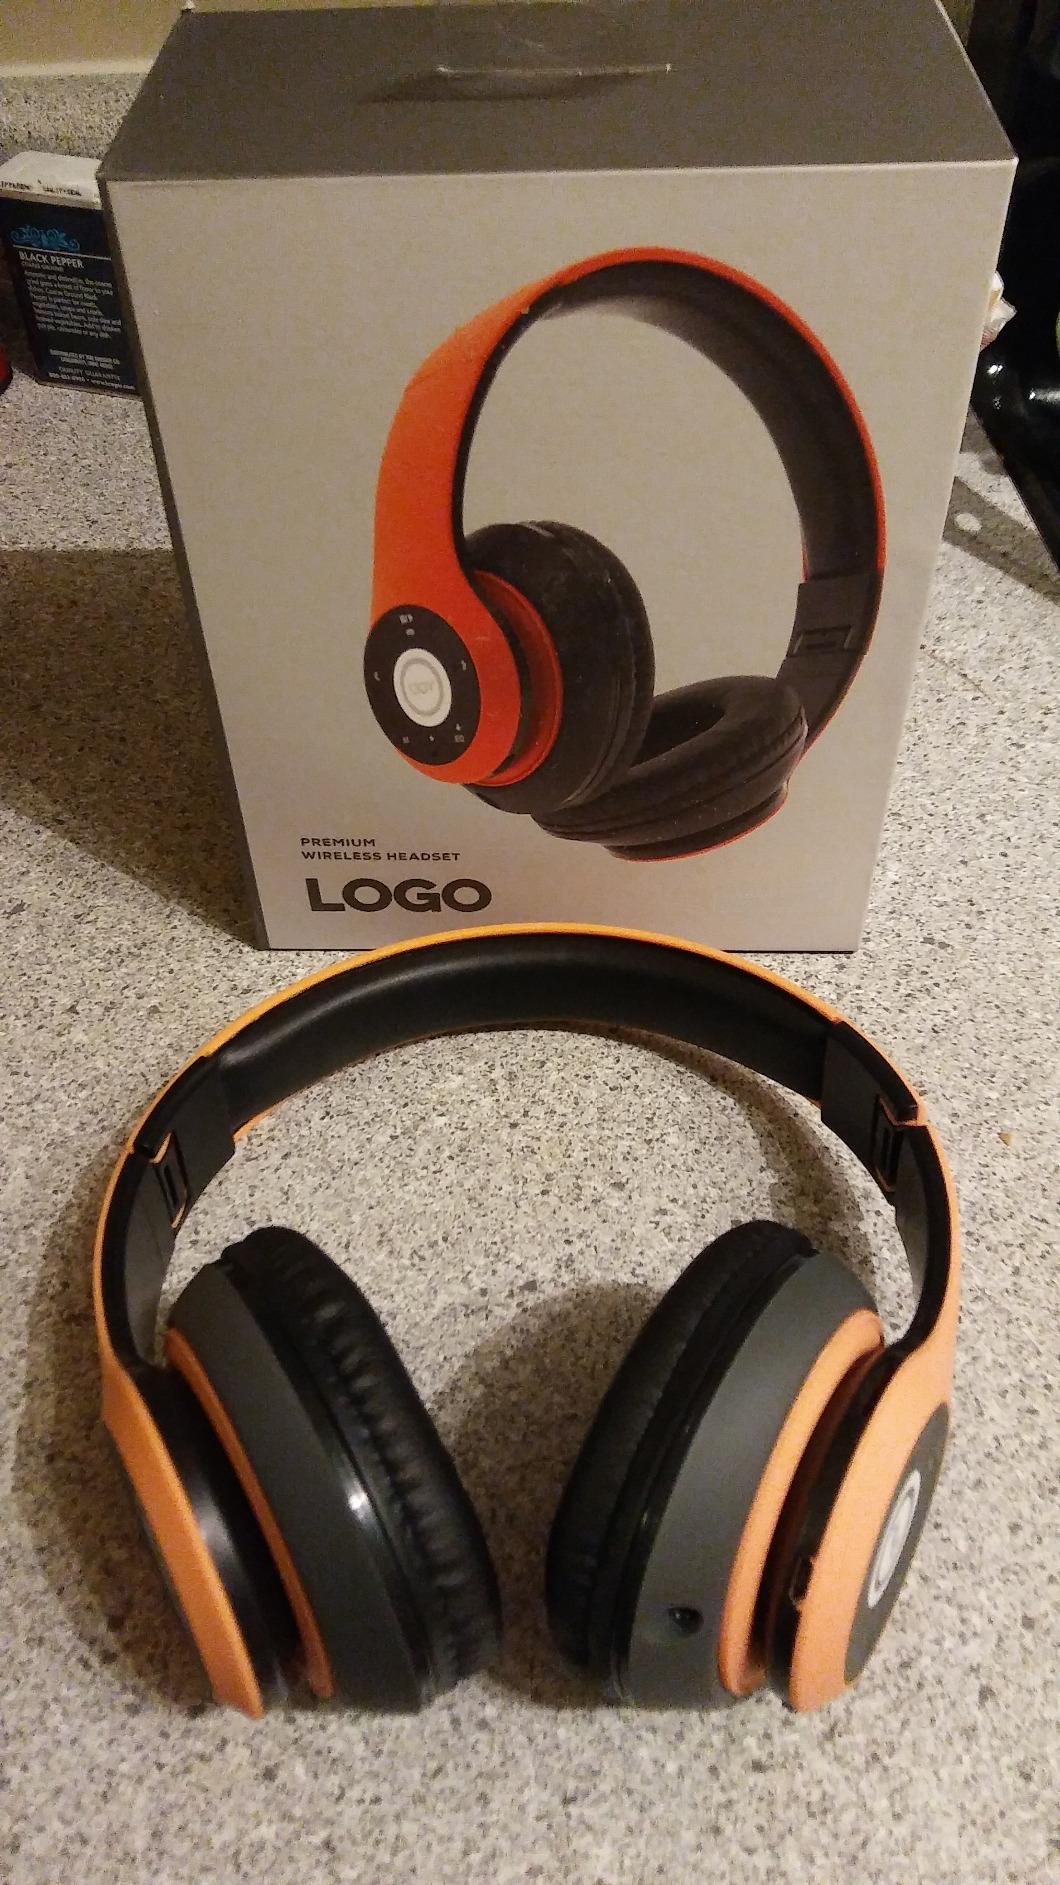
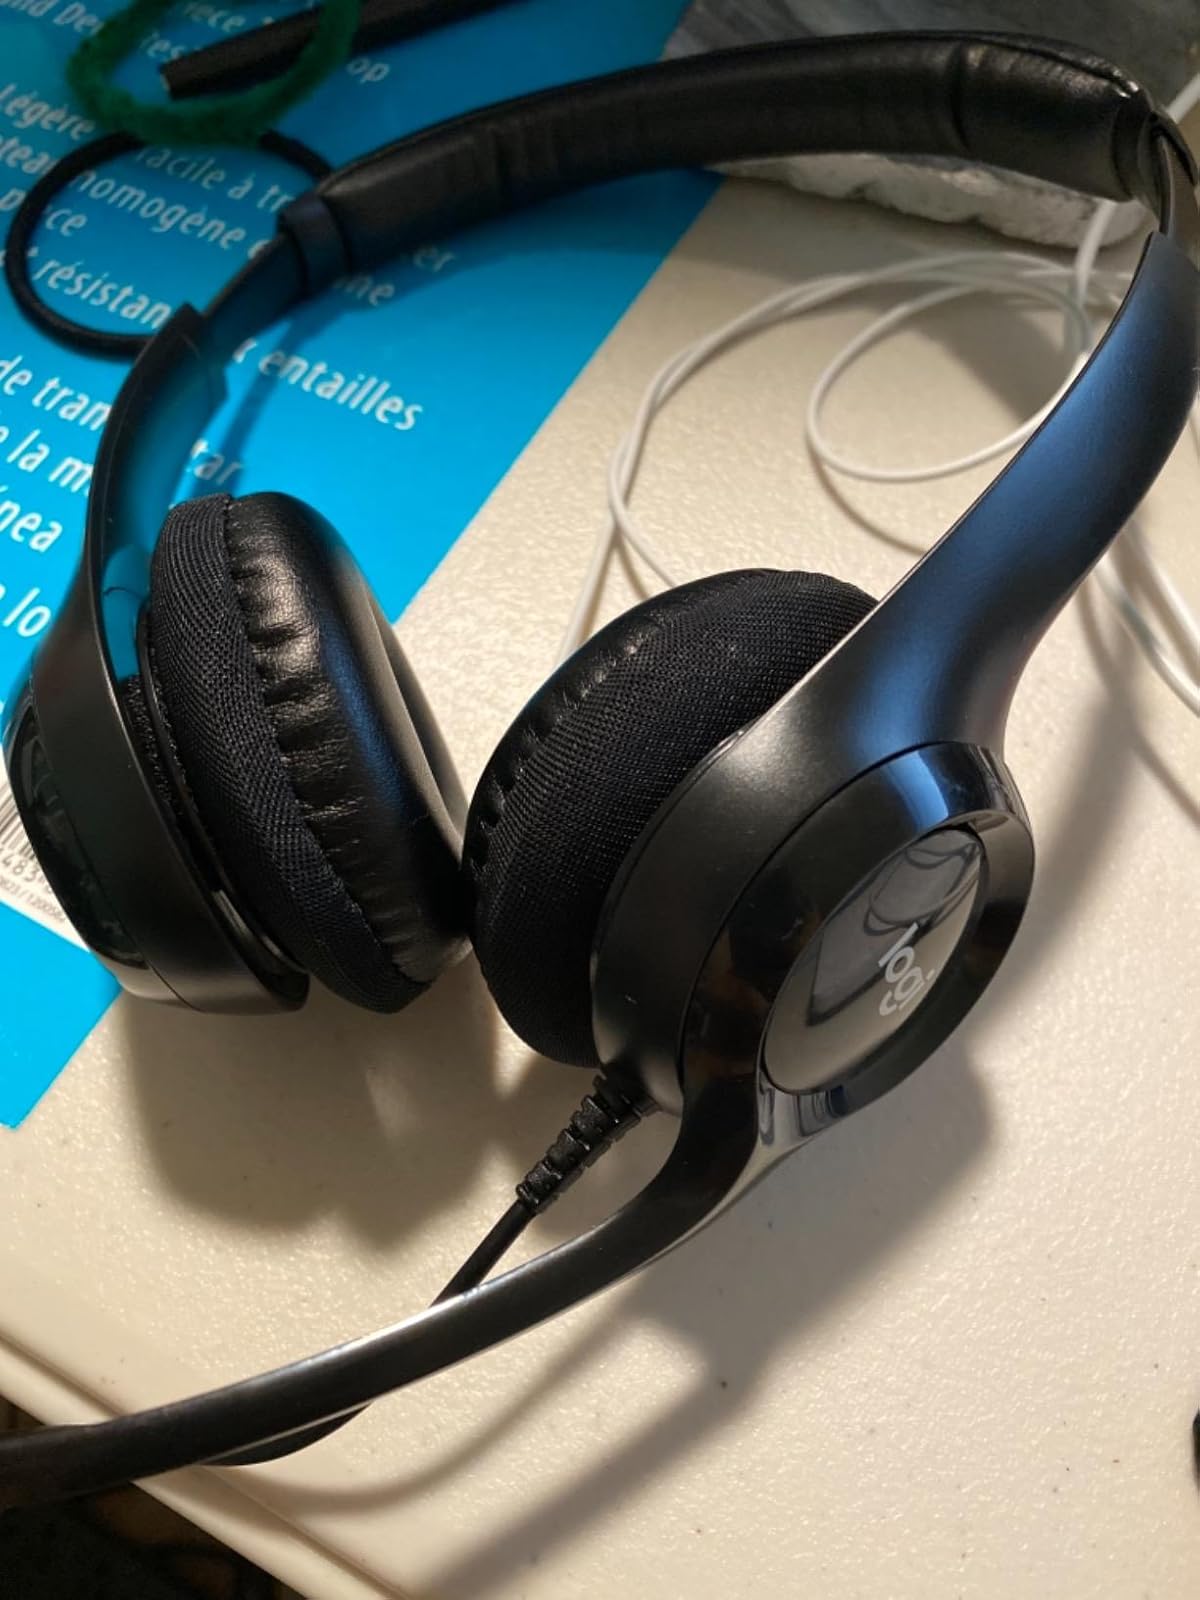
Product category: headphones
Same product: no